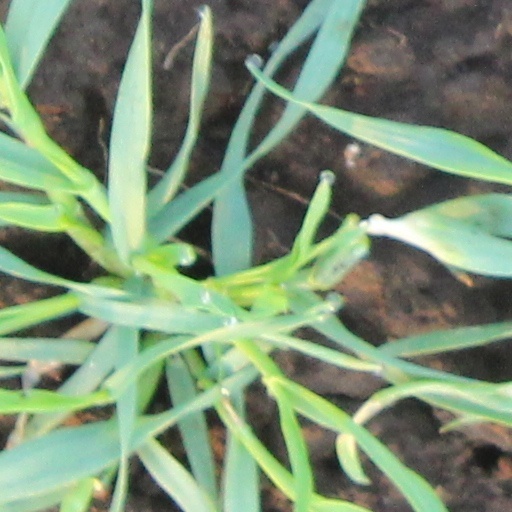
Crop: wheat